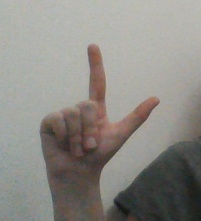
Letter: laam